William Collins (poet)

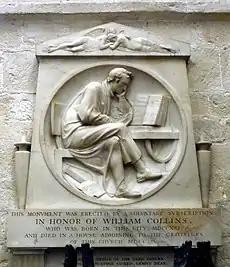
Flaxman's memorial to Collins in Chichester cathedral, 1795

But among the posthumous enthusiasts for Collins' poetry had been Scott of Amwell whose "Stanzas written at Medhurst, in Sussex, on the Author's return from Chichester, where he had attempted in vain to find the Burial-place of Collins" was published in 1782. This charged that while the tombs of the unworthy were "by Flatt'ry's pen inscrib'd with purchas'd praise", those possessing genius and learning were "Alive neglected, and when dead forgot".